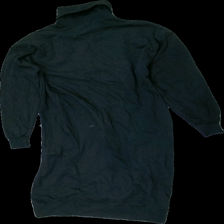
View: back
Type: Sweater
Category: Ladies
Brand: Lager 157
Colors: Black
Material: 100% Cotton
Pattern: Other
Cut: Regular
Size: M
Season: All
Price range: 50-100
Recommended usage: Reuse